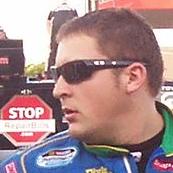
Age: 21